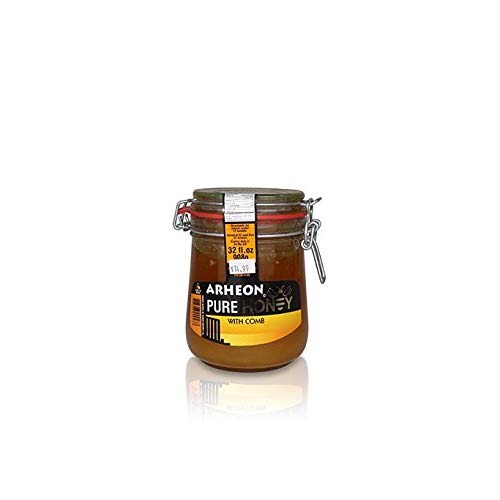
Item Name: Pure Honey with Comb
Value: 32.0
Unit: Fl Oz

Price: 14.36